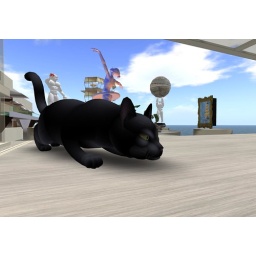
Another view of the black cat with more artwork visible in the background. Looks ready to pounce on something.